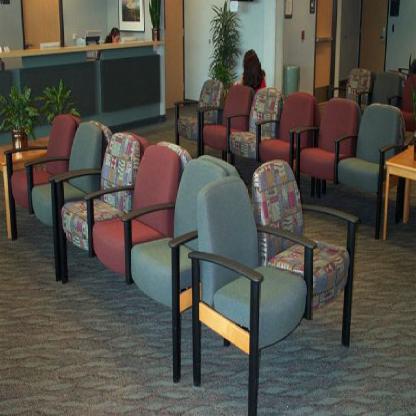
Scene: Indoor